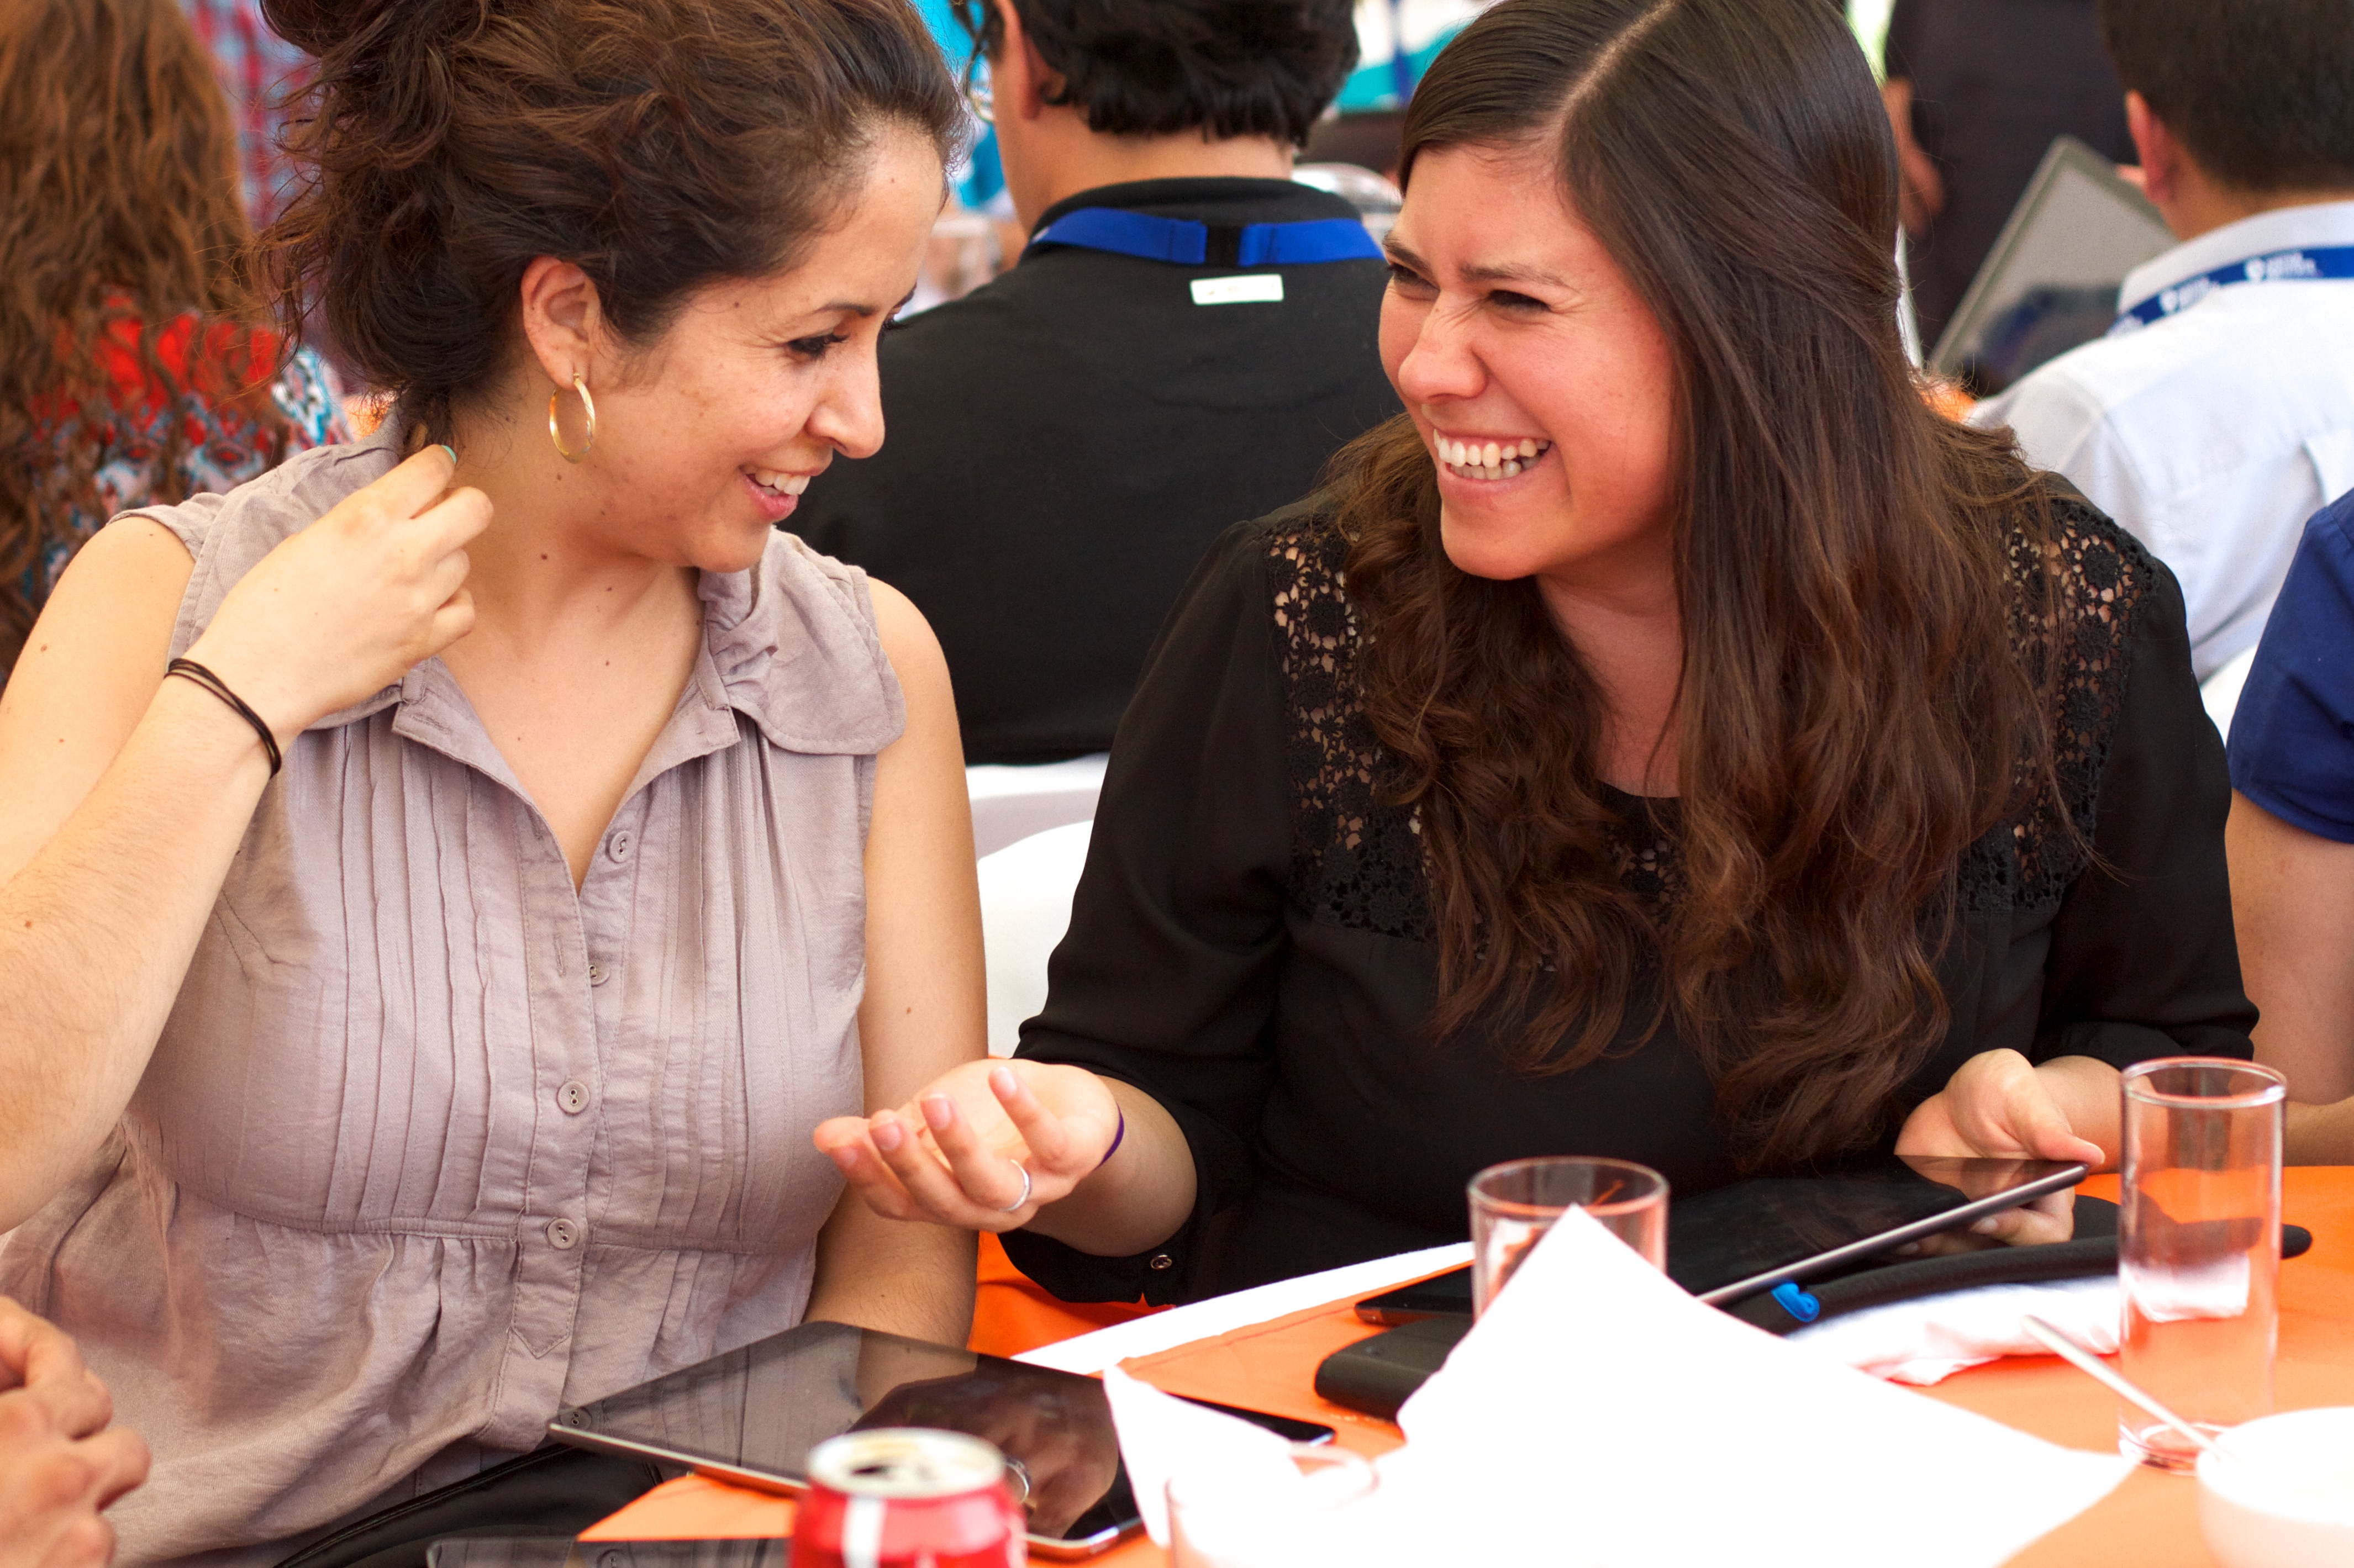
conversation, udgagora